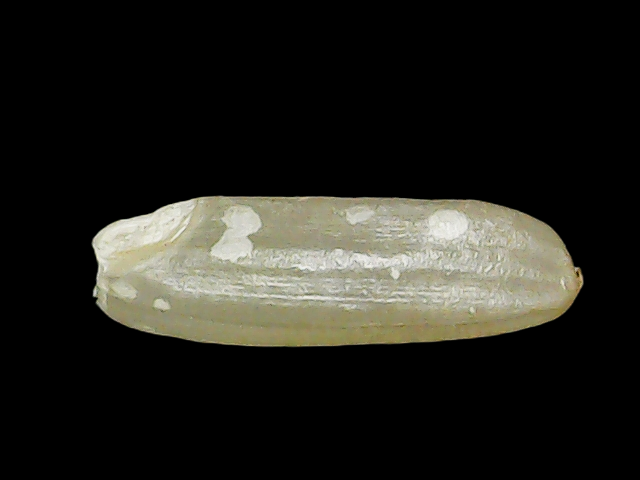
Rice variety: Binadhan11